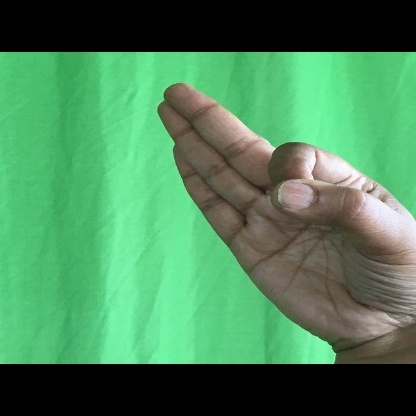
Mudra: Aralam